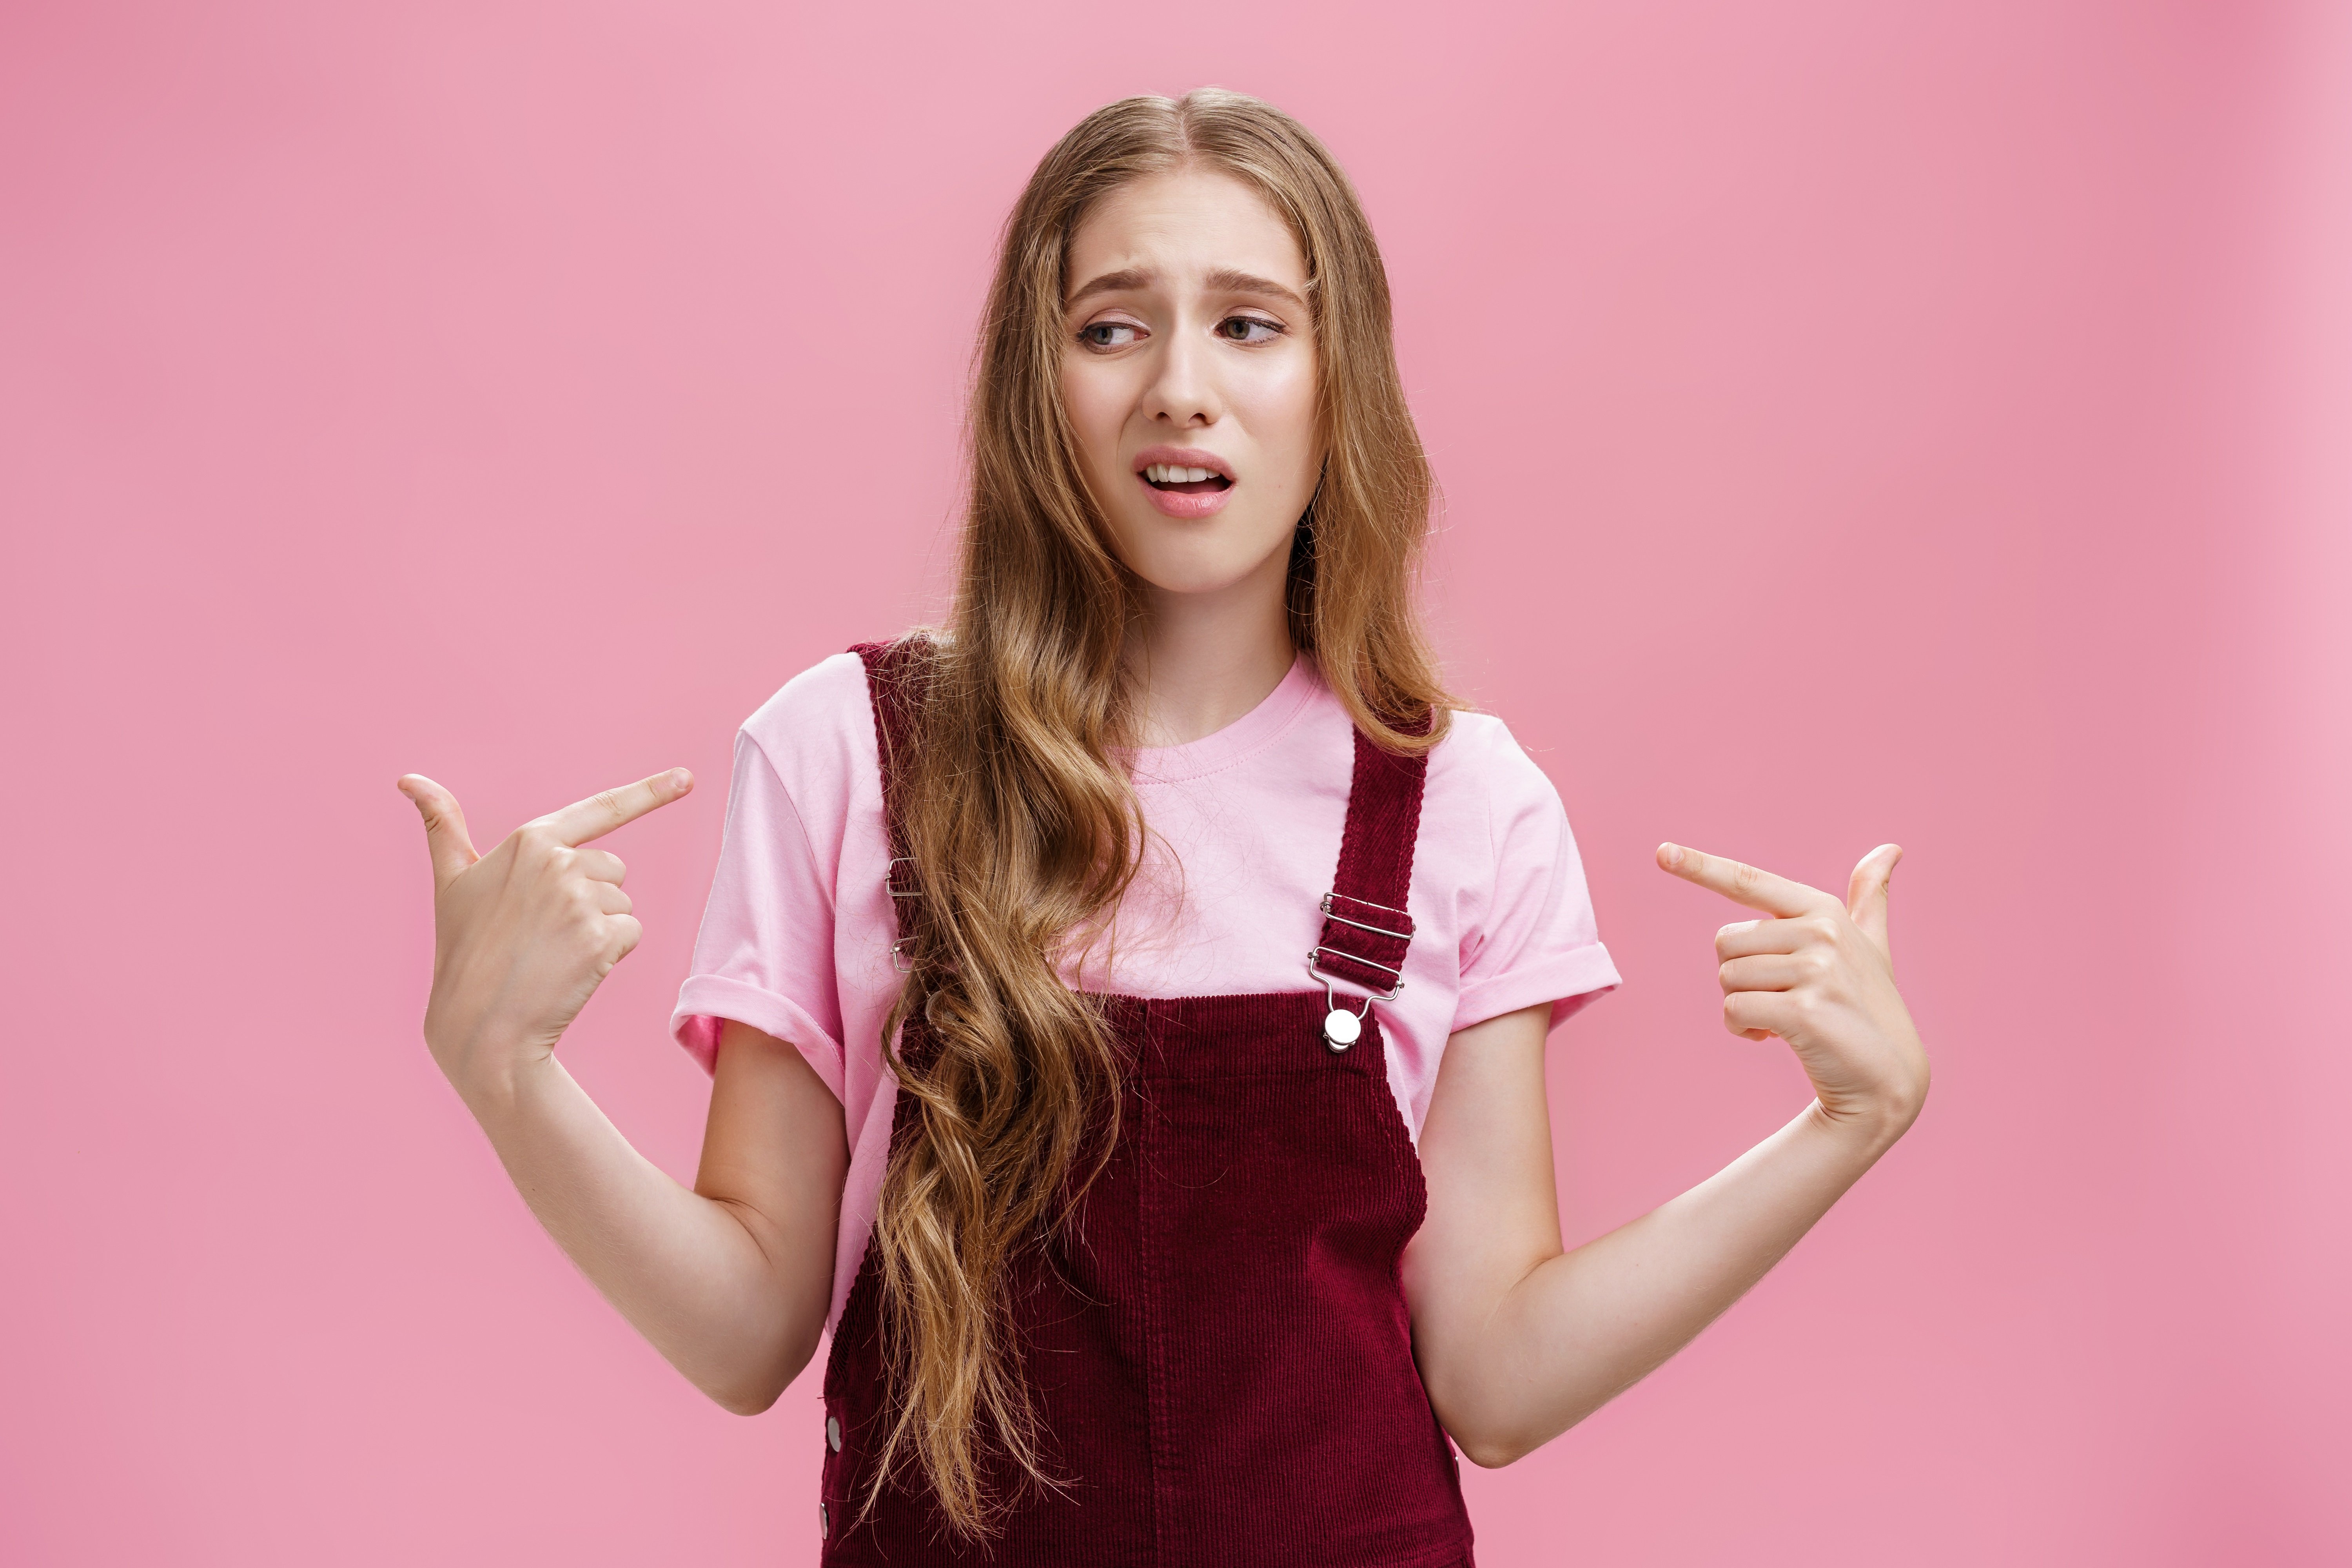
woman, hair, joint, skin, lip, hand, arm, shoulder, facial expression, mouth, flash photography, eyelash, sleeve, textile, happy, gesture, pink, finger, elbow, waist, magenta, fun, long hair, fashion design, layered hair, jewellery, t shirt, thumb, audio equipment, sign language, wrist, event, brown hair, blond, peach, necklace, hair coloring, sitting, fashion accessory, performance, portrait photography, top, photo shoot, abdomen, laugh